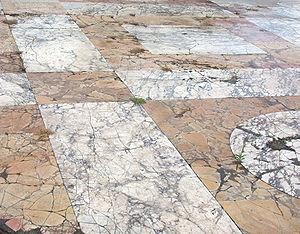
Le forum de Trajan est le dernier des forums impériaux à avoir été construit à Rome, le plus monumental de l'époque et l’un des mieux conservés aujourd’hui. Il comprend plusieurs monuments comme la basilique Ulpienne, la colonne Trajane, deux bibliothèques et les marchés de Trajan.
Le marbre jaune antique est une variété de marbre utilisé par les Romains. Le nom moderne correspond au latin marmor numidicum.
Le marbre est utilisé depuis l'Antiquité comme matériau pour la sculpture et pour l’architecture. La consistance ferme et dense du marbre lui permet de prendre un beau poli, et sa translucidité associée au haut indice de réfraction des cristaux de calcite, principal composant des vraies marbres, permet à la lumière de « pénétrer » dans la superficie de la pierre avant d’être réfléchie, conférant à ce matériau une luminosité spéciale.
L'architecture romaine est l'art de concevoir des espaces et de bâtir des édifices qui se développe durant la Rome antique, du Vᵉ siècle av. J.-C. au IVᵉ siècle apr. J.-C. Elle adopte certains aspects de l'architecture de la Grèce antique de façons directe et indirecte à travers les contacts avec la Grande-Grèce et par l'utilisation des techniques de l'architecture étrusque qui trouve elle-même son origine dans l'architecture grecque. On retrouve ainsi dans les monuments romains l'esthétisme des bâtiments grecs avec l'utilisation des ordres architecturaux et du marbre qui se mélange aux techniques héritées des étrusques, comme leur savoir-faire en matière d'ingénierie hydraulique.